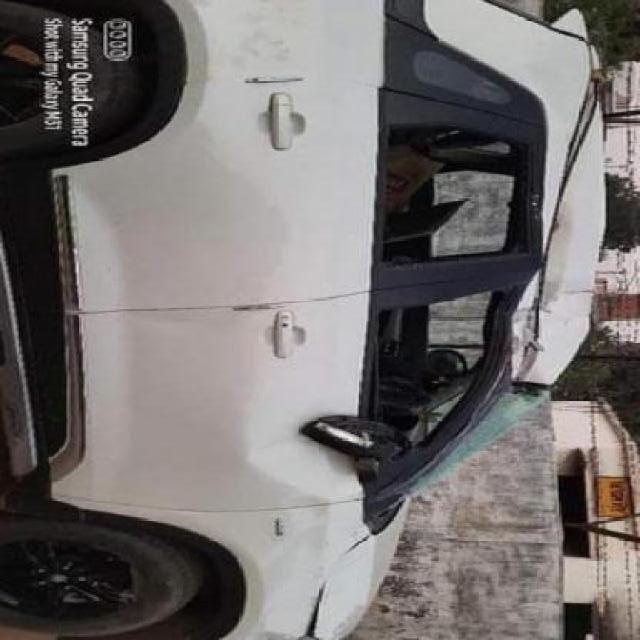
Aucun dommage détecté.
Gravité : aucun